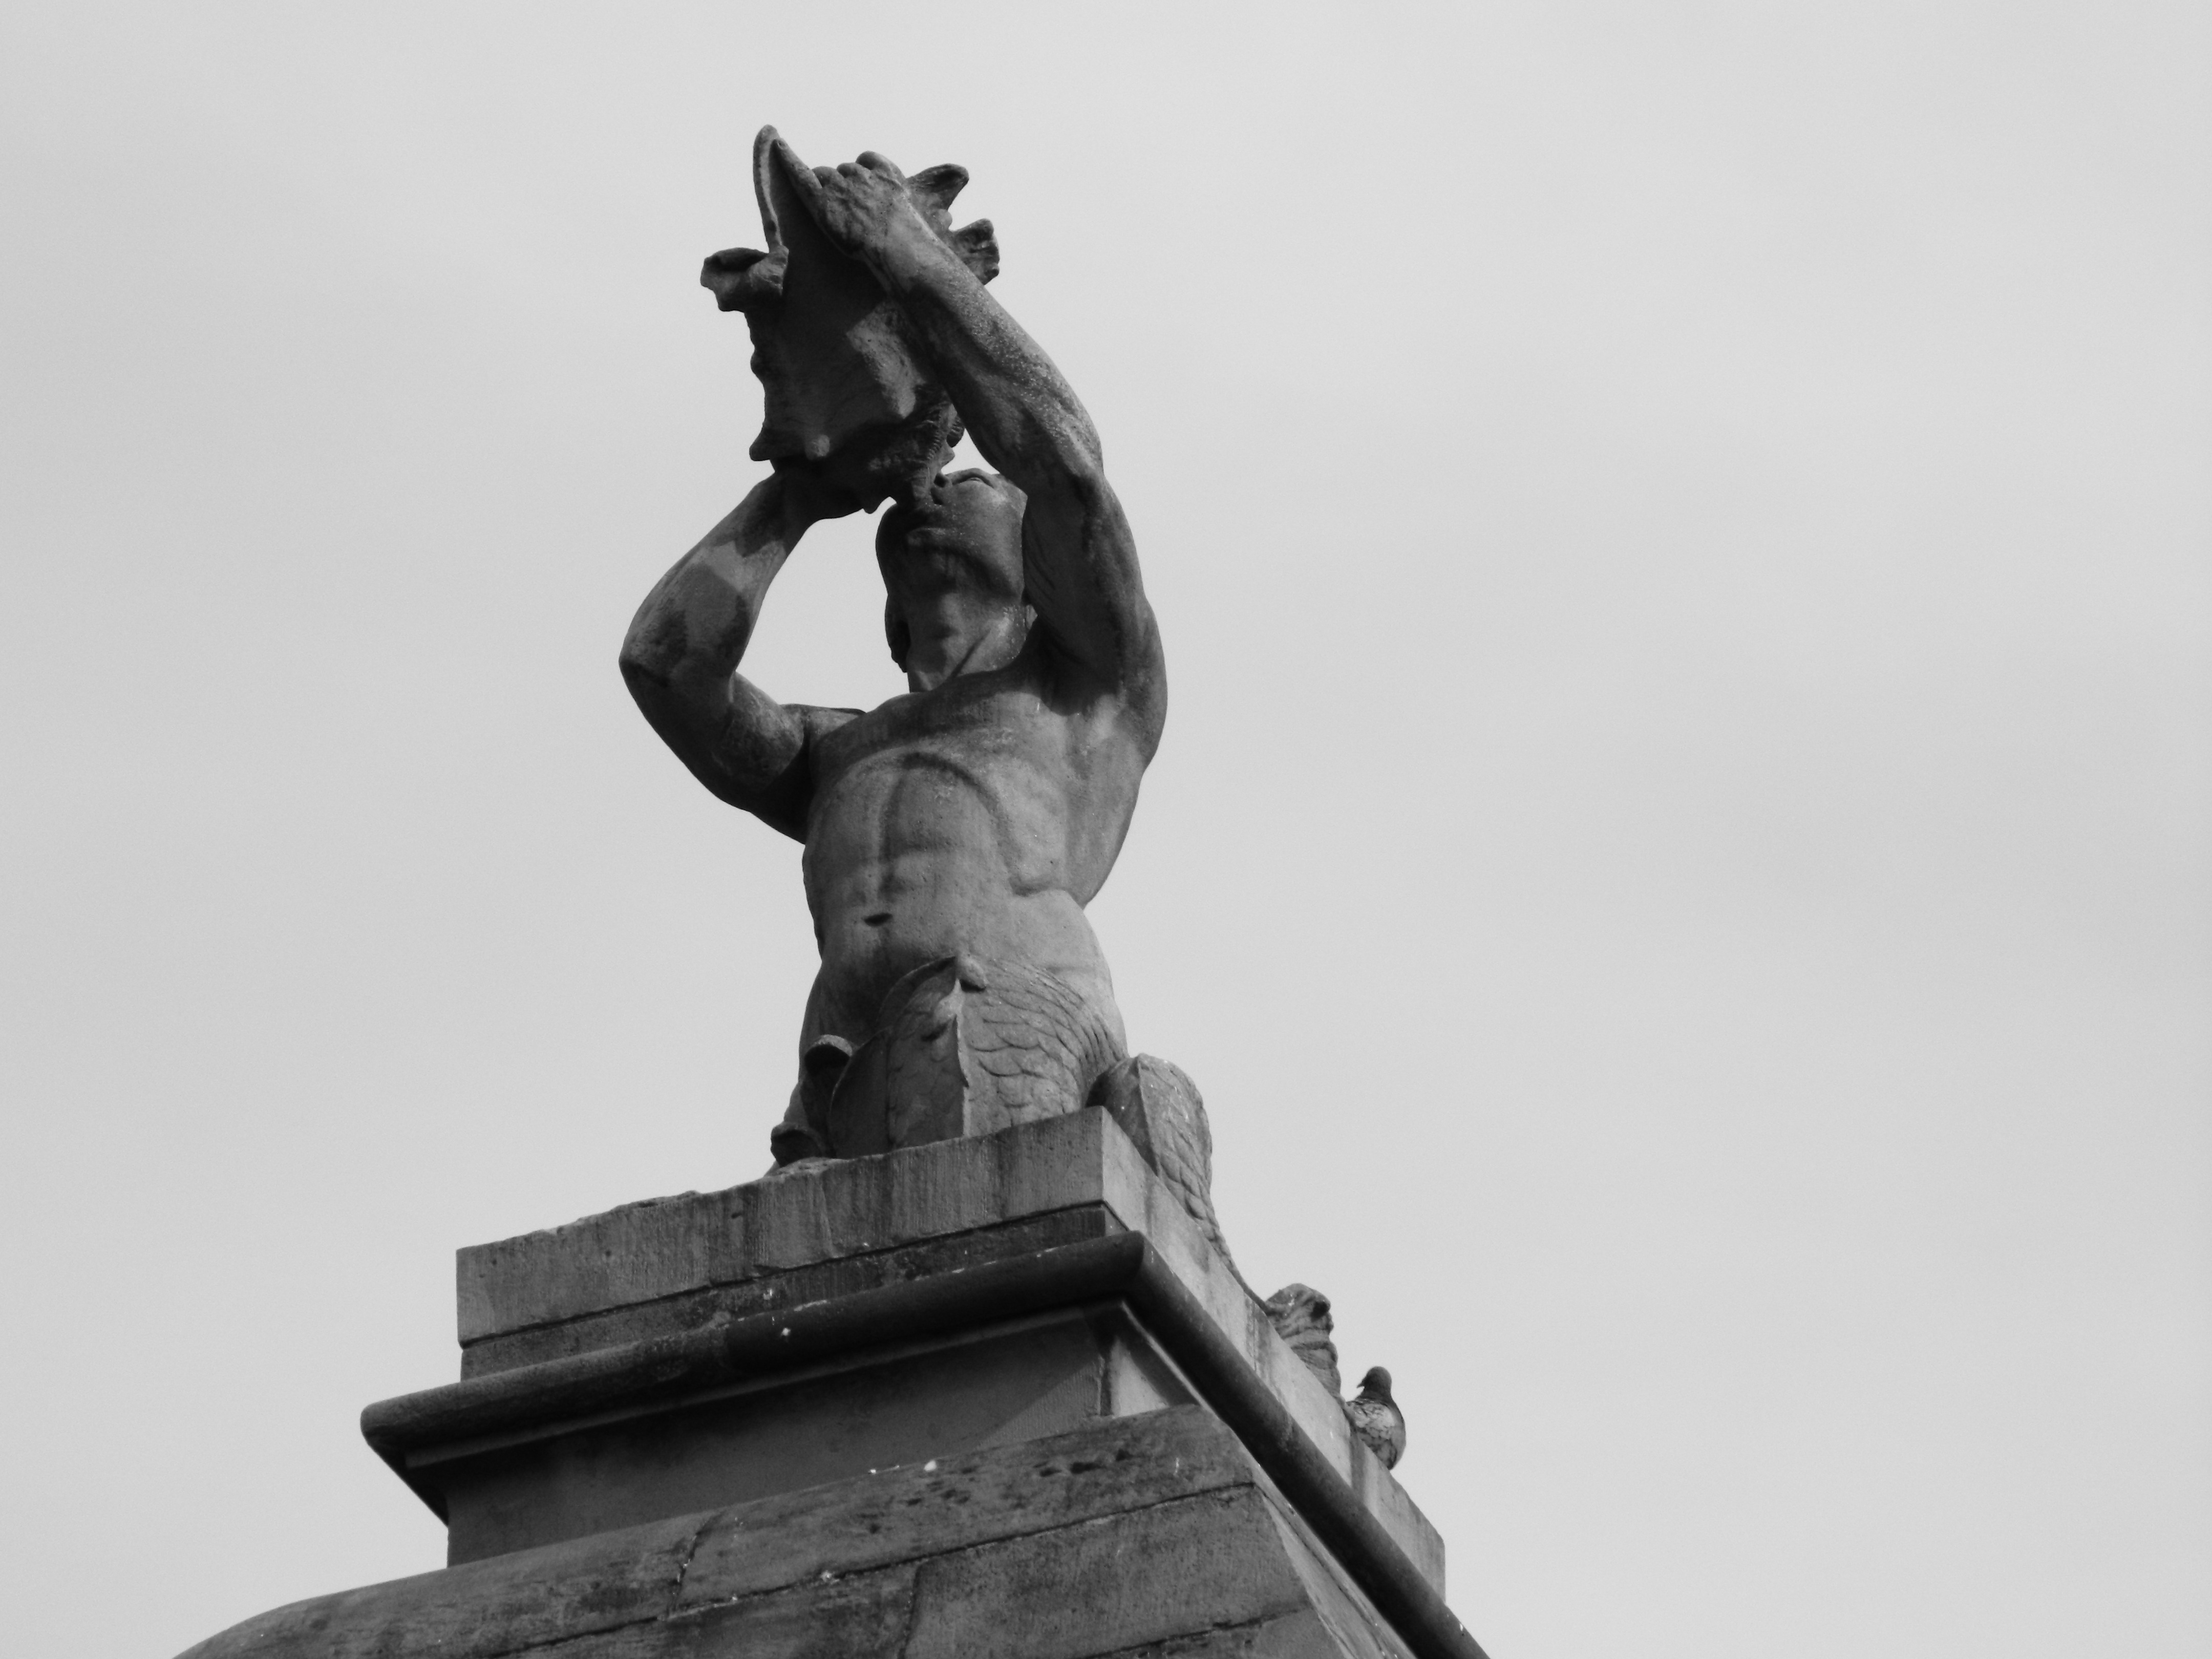
black and white, white, monument, statue, black, monochrome, artwork, sculpture, art, figure, temple, monochrome photography